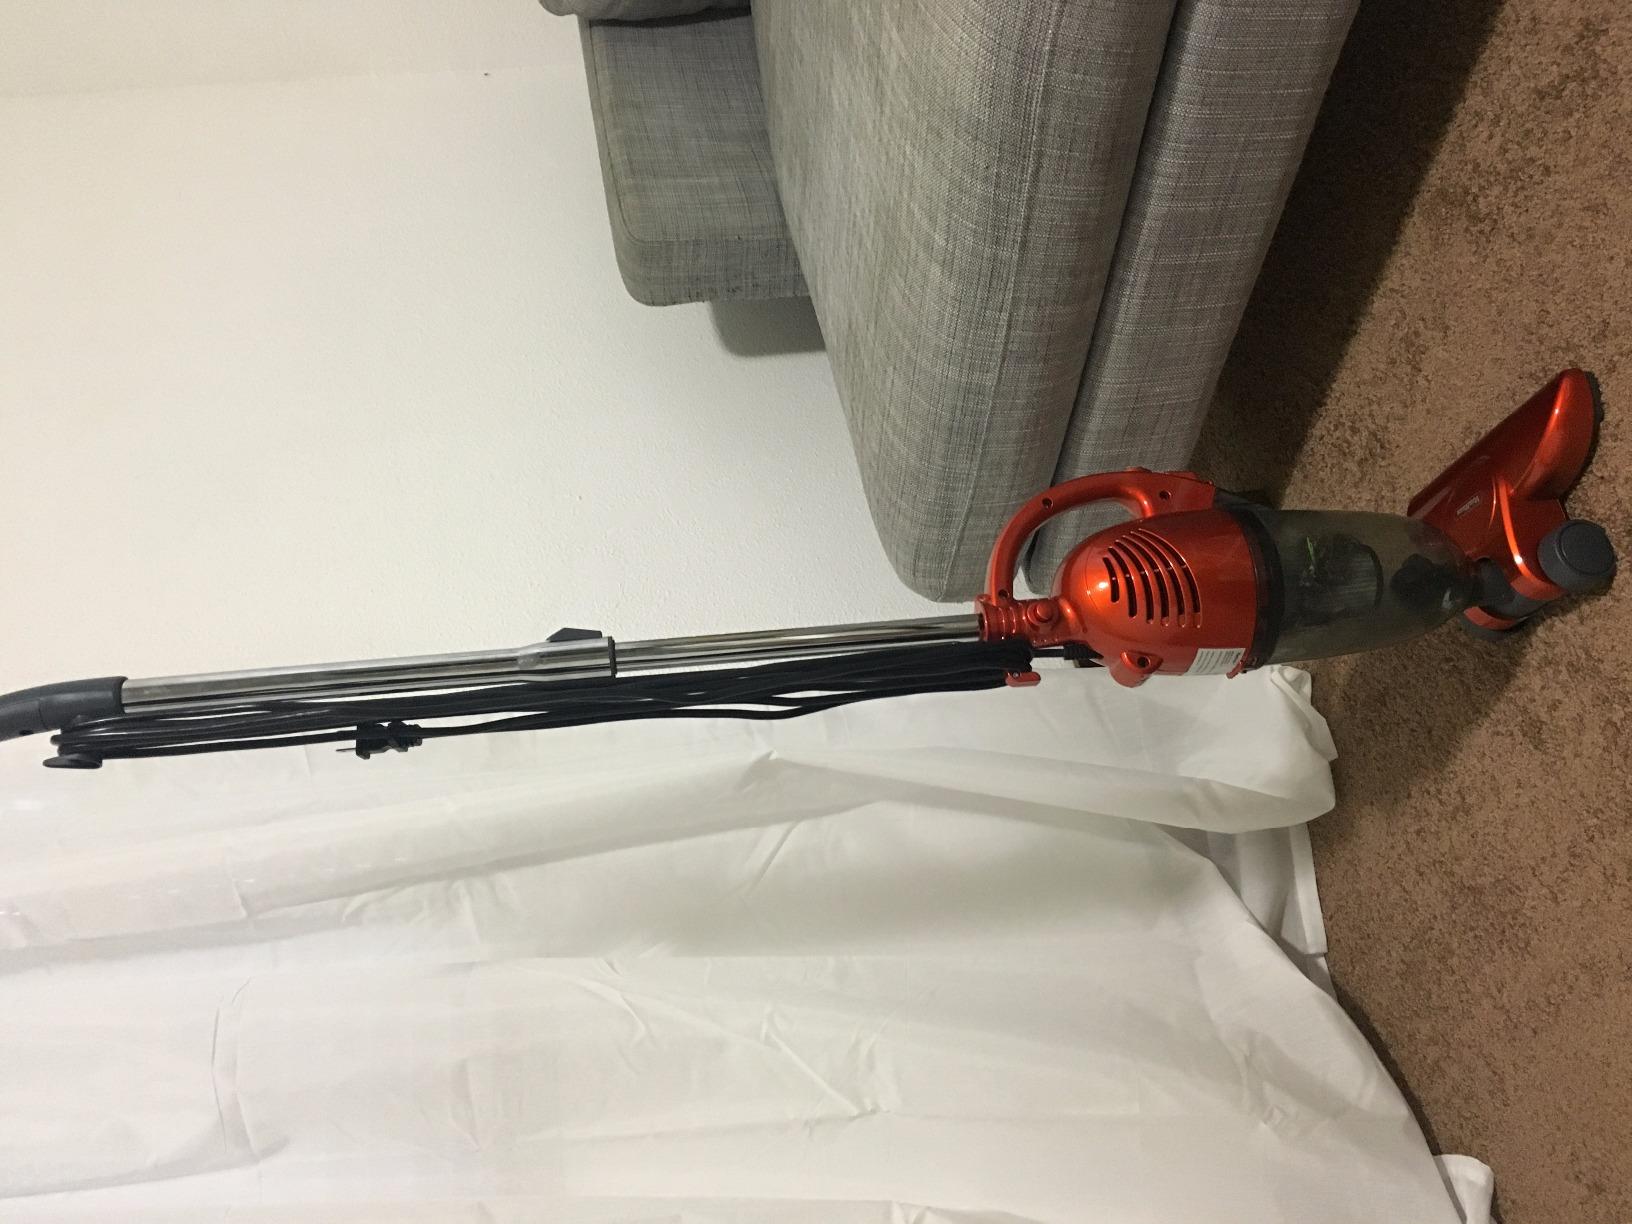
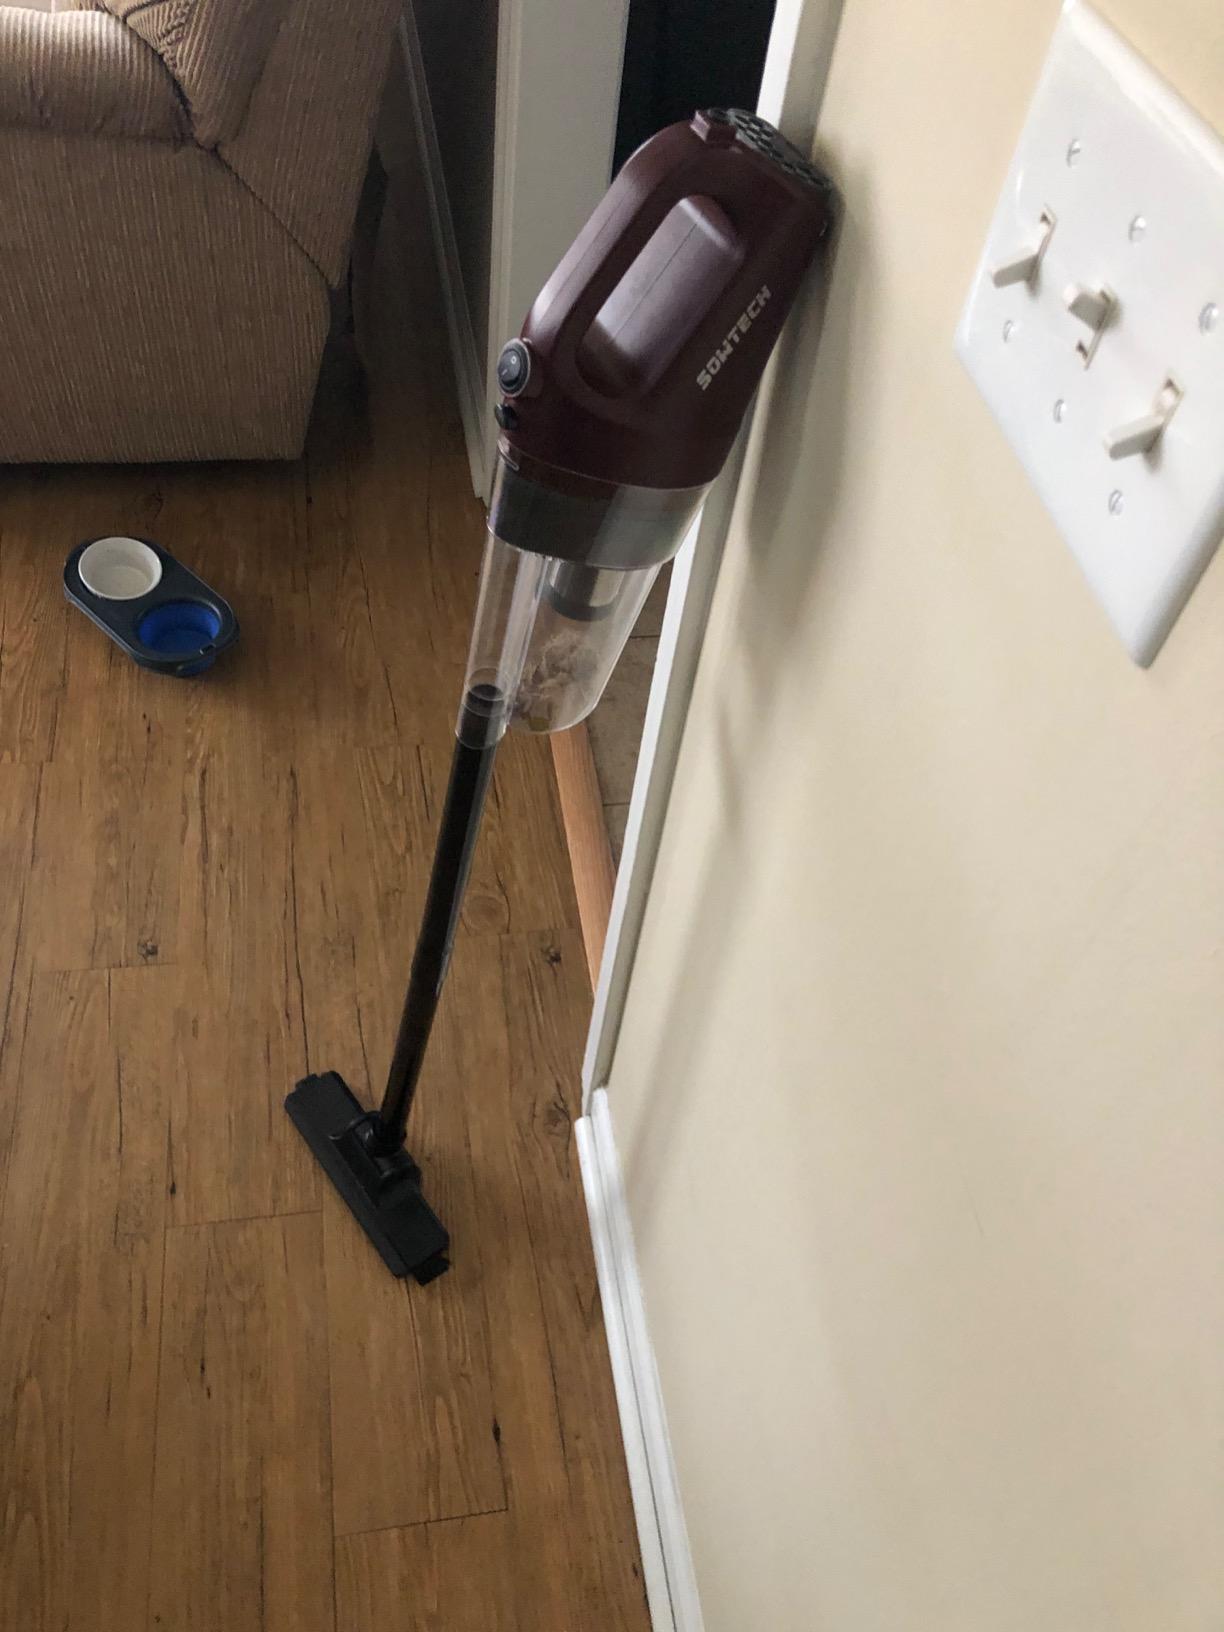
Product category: items_vacuum
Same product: no